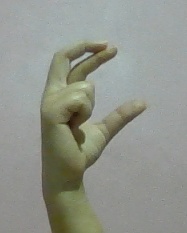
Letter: thal